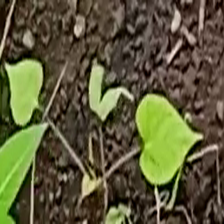
Weed species: Obscure_morning _glory(Ipomoea obscura)